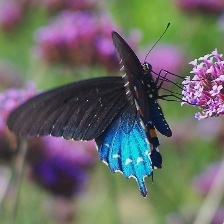
Species: PIPEVINE SWALLOW